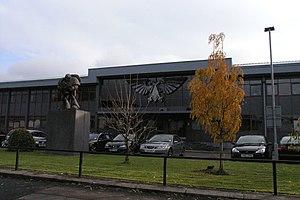
Games Workshop est une société d'origine anglaise qui s'est spécialisée dans la création de figurines. Cette société édite des wargames futuristes ou médiévaux fantastiques utilisant ces figurines, comme Warhammer, Warmaster, Mordheim, Blood Bowl pour le fantastique et Warhammer 40,000, Epic, Inquisitor, Necromunda, Battlefleet Gothic, Gorkamorka pour le futuriste. Dans les années 1980, elle publiait également des wargames, des jeux de rôles et des jeux de plateau avec ou sans figurines dans différents univers, mais Games Workshop s'est recentrée sur ses gammes Warhammer et Warhammer 40000 depuis le début des années 1990.